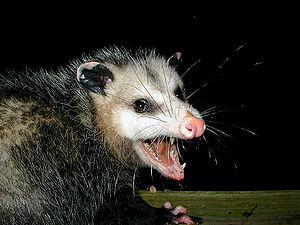
Didelphis virginiana est une espèce d'opossums d'Amérique qui possède de nombreux noms vernaculaires en français, tels qu'Opossum de Virginie, Opossum d'Amérique, Sarigue d'Amérique du Nord et Sarigue de Virginie ou Opossum d'Amérique du Nord. Il s'agit de la plus grande espèce des Didelphidae. C'est le seul marsupial que l'on peut trouver au nord du Mexique. Son aire de répartition comprend la côte ouest des États-Unis et tout l'est des États-Unis jusqu'au sud de l'Ontario et du Québec au Canada et jusqu'au Costa Rica en Amérique centrale. Il est chassé pour sa chair et sa fourrure.